Transport in Scotland

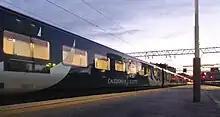
The Caledonian Sleeper, an overnight sleeper train, is operated by Scottish Rail Holdings and travels between Scotland and London.

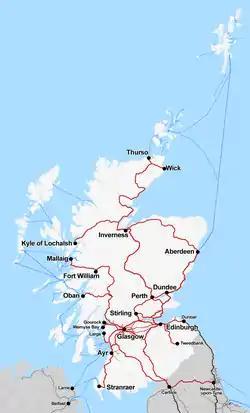
Map of railways in Scotland

Within Scotland, 94% of passenger service trains are operated by ScotRail, with the remaining 6% being cross border. Up until 2005, services within the former Strathclyde Regional Council area were provided by SPT in partnership with British Rail and after the Privatisation of British Rail the ScotRail franchise holder. However after the implementation of the Transport (Scotland) Act 2005, SPT is no longer involved in the running of the rail network.